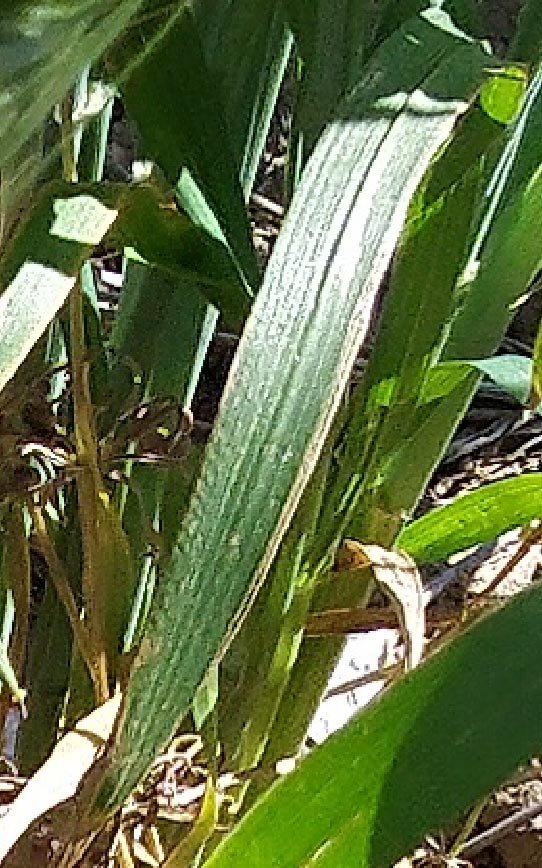
Label: Wheat___Healthy